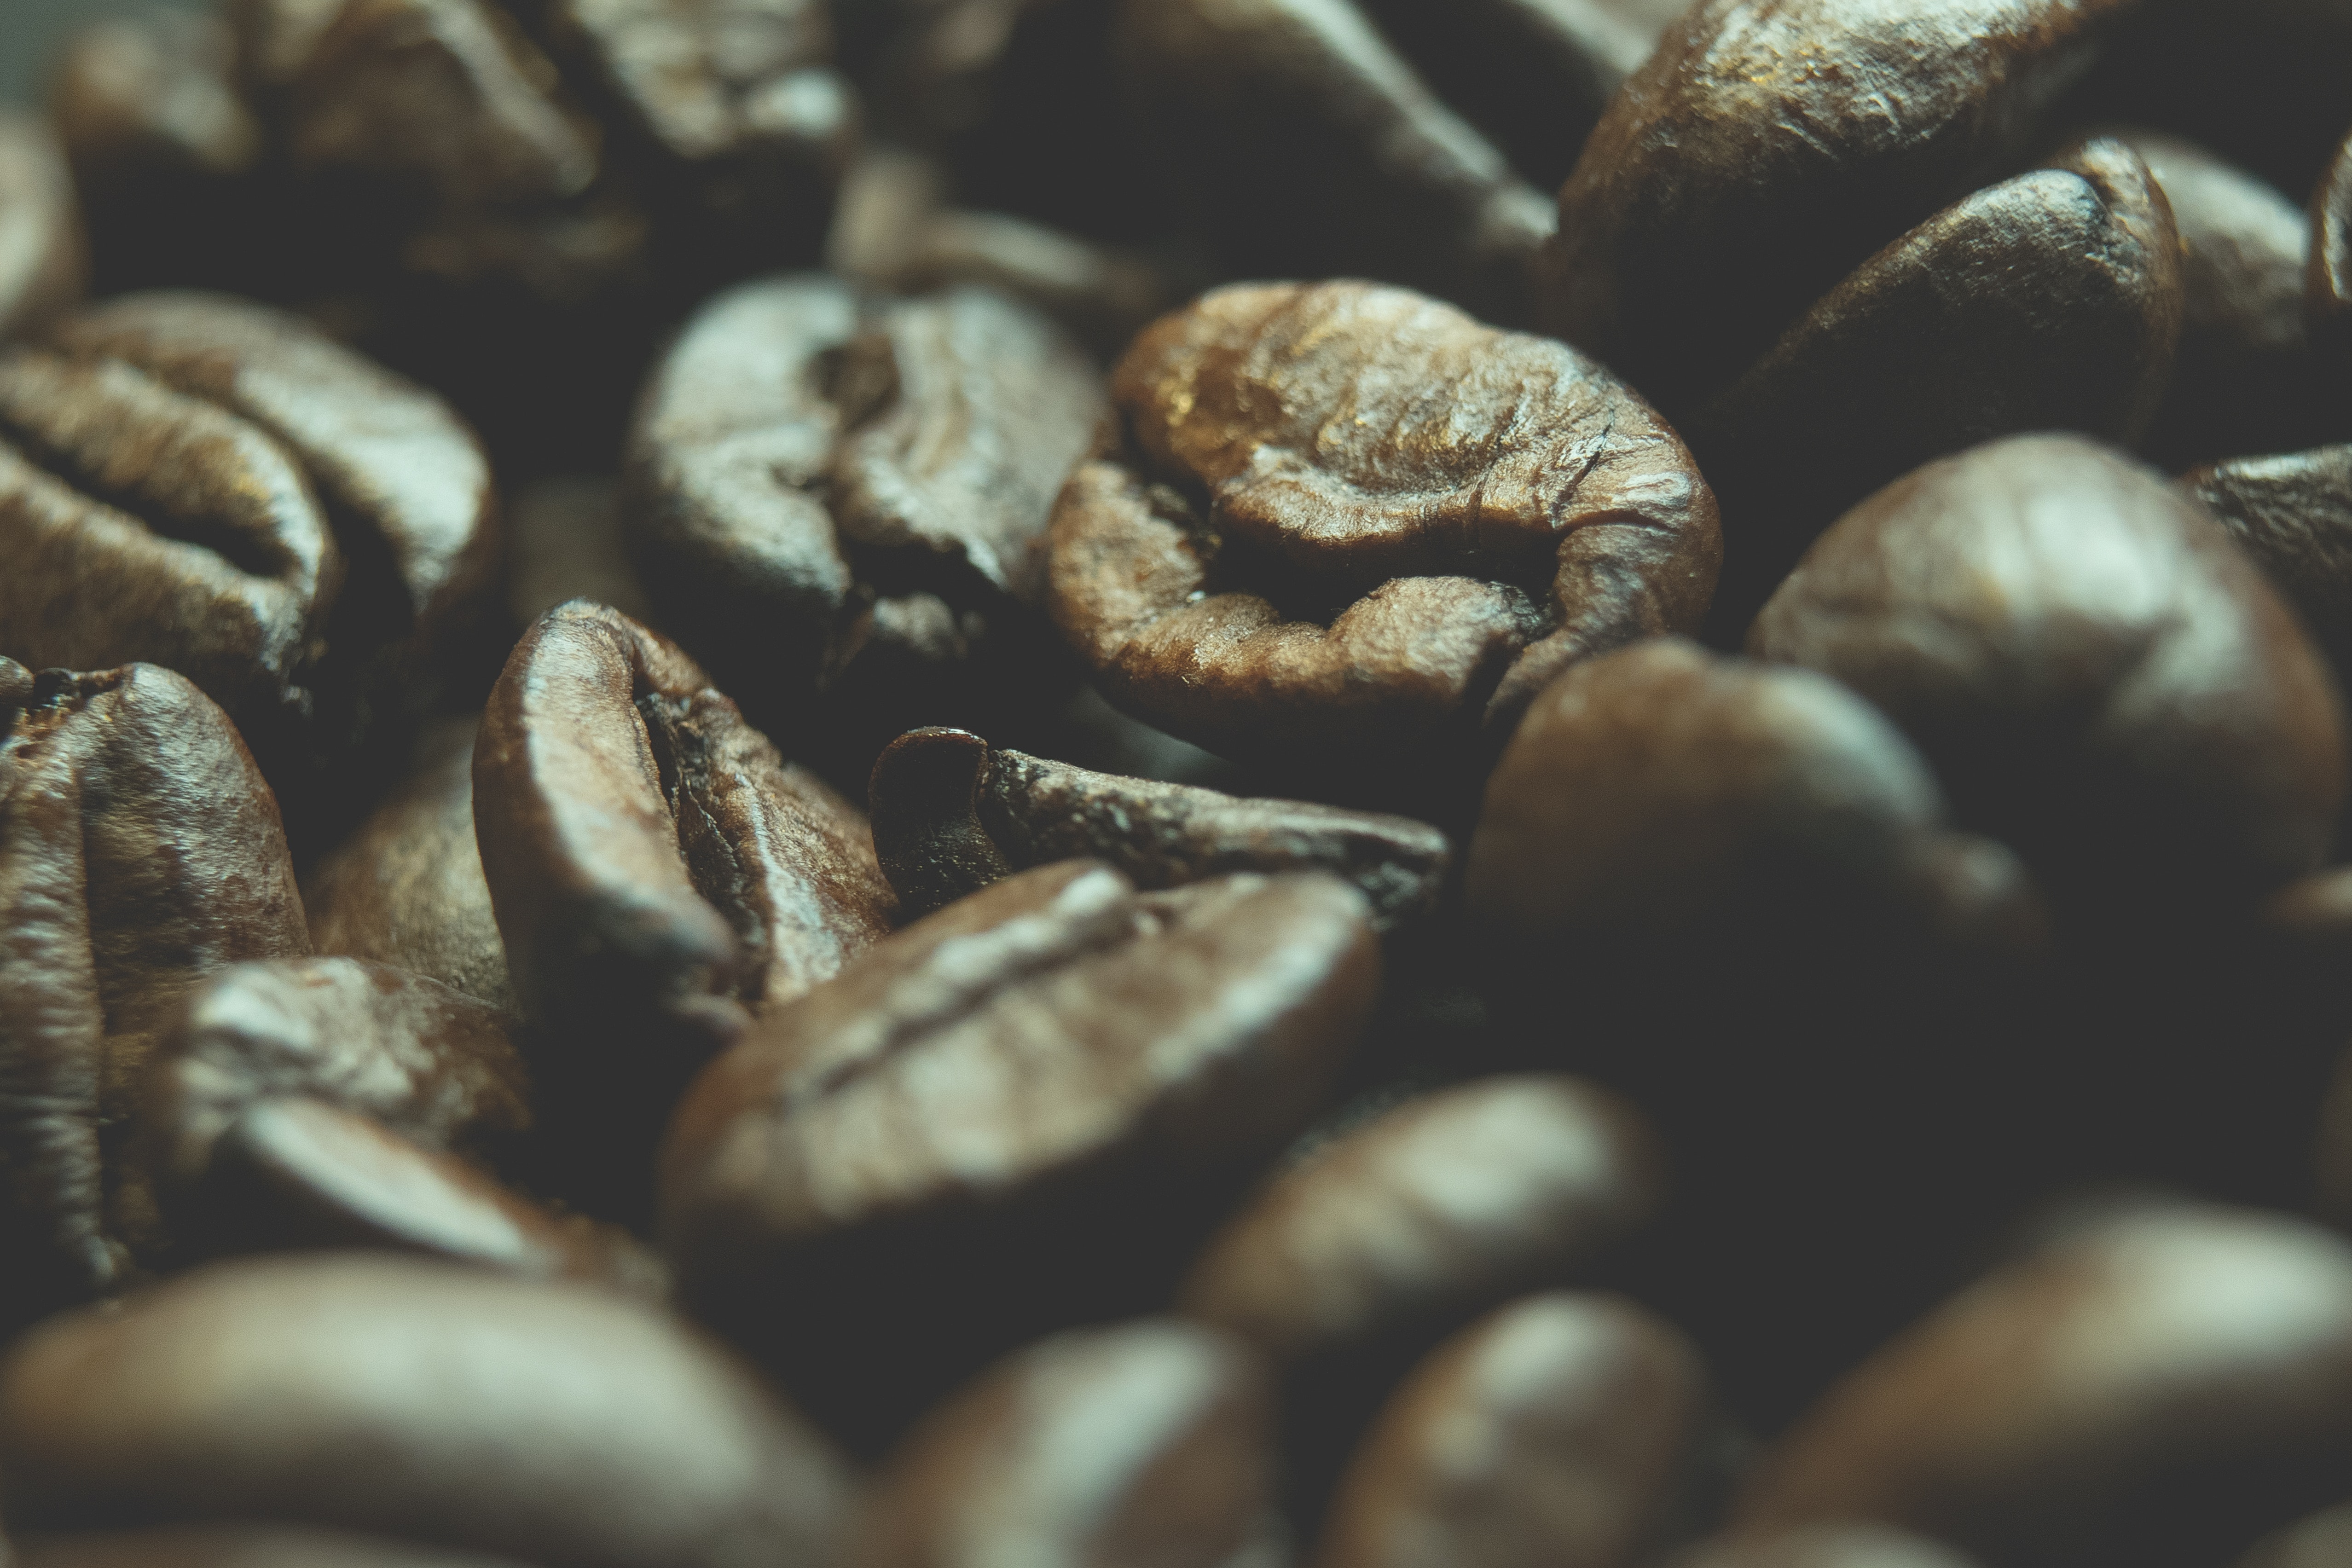
close up, caffeine, organism, jamaican blue mountain coffee, food, plant, photography, macro photography, coffee, seed, drink, Single origin coffee, metal, Java coffee